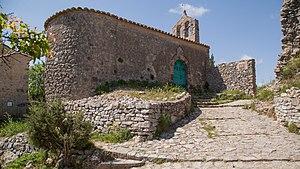
L'église
Périllos est une ancienne commune française des Pyrénées-Orientales, en région Occitanie. La commune est rattachée le 1ᵉʳ janvier 1972 à Opoul pour former la commune d'Opoul-Périllos et la localité est actuellement un hameau abandonné.